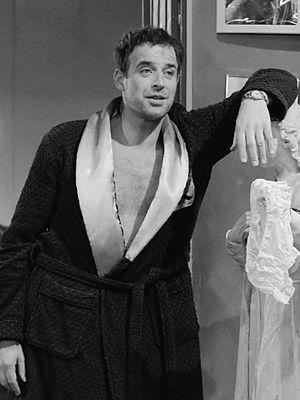
Leo de Hartogh, né le 2 juin 1916 à Rotterdam et mort le 5 octobre 2007 à La Haye, est un acteur néerlandais.